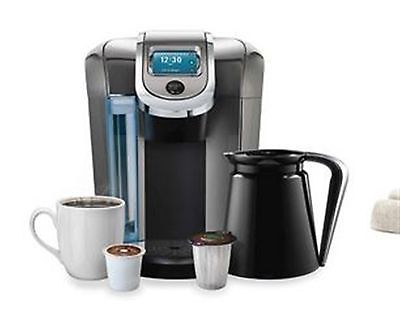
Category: coffee maker